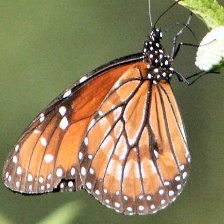
Species: STRAITED QUEEN
Butterfly family (ImageNet category): monarch